Universidad Estatal Península de Santa Elena

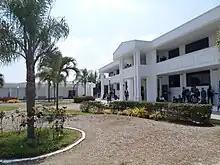
Facultad de ciencias agrarias

The Institute for Scientific Research and Technological Development, UPSE, established by Resolution No. 005 of the H. University Council at its meeting on June 7, 2006, is a company which drives scientific and technological development in the province. This institute is involved in aplicciones management and magazine publishing, management of virtual training and institutional mail.